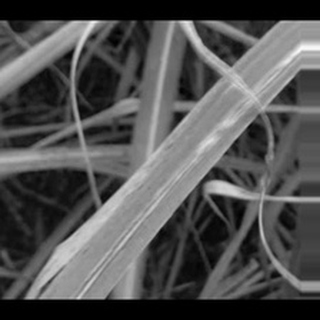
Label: sugarcane_red_rot